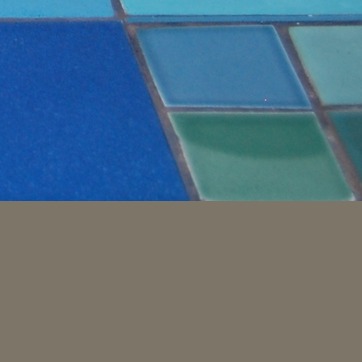
Material: tile